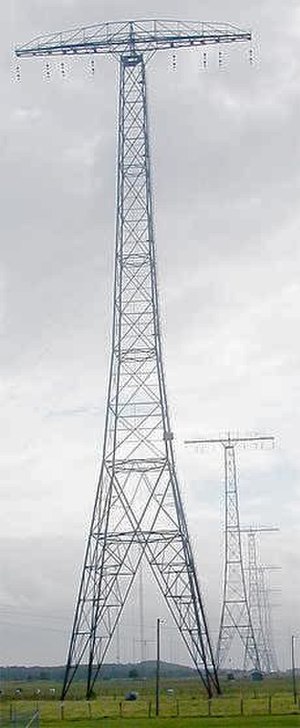
Verdensarvsområder i Sverige / De 14 verdensarvssteder i Sverige
I Sverige er der i dag fjorten verdensarvsområder, udpeget af FNs kulturorganisation UNESCO. Sveriges første verdensarvssted var Drottningholm Slot.